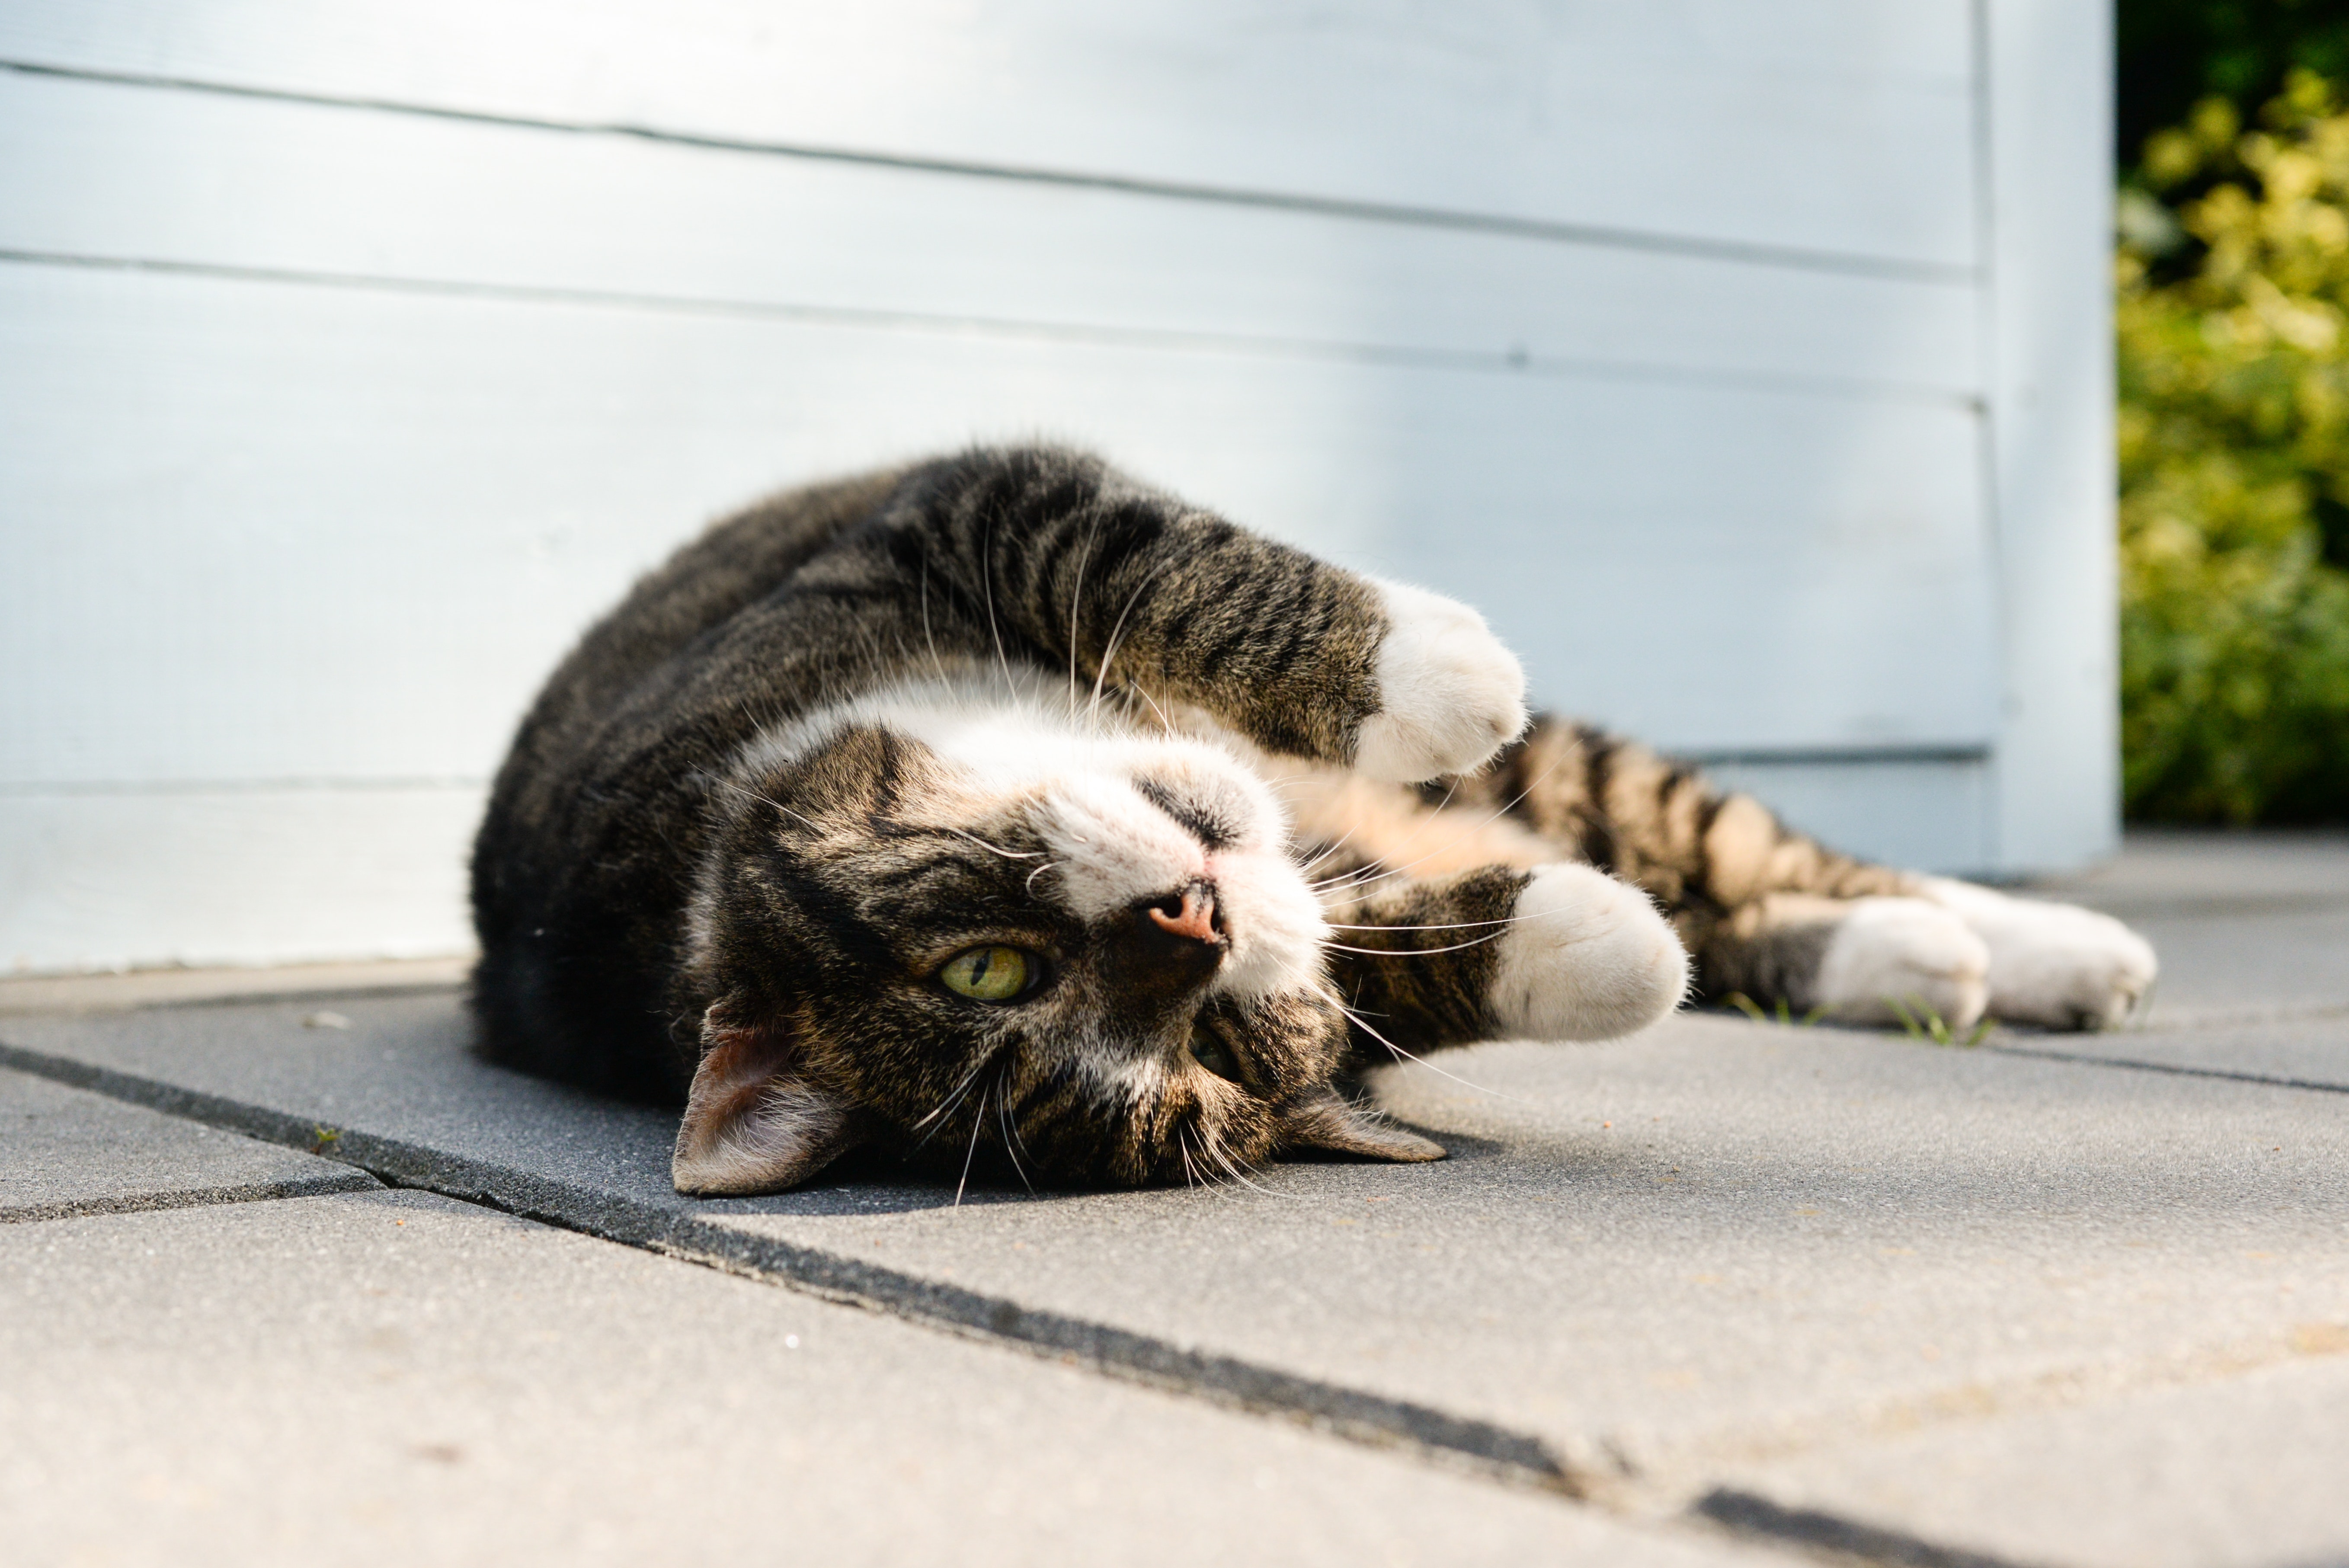
cat, mammal, small to medium sized cats, whiskers, fauna, cat like mammal, dragon li, domestic short haired cat, tabby cat, snout, fur, american shorthair, kitten